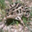
Label: frog